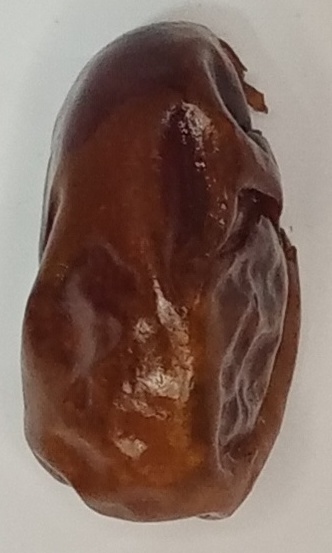
Variety: aseel
Size: medium
Grade: grade-1